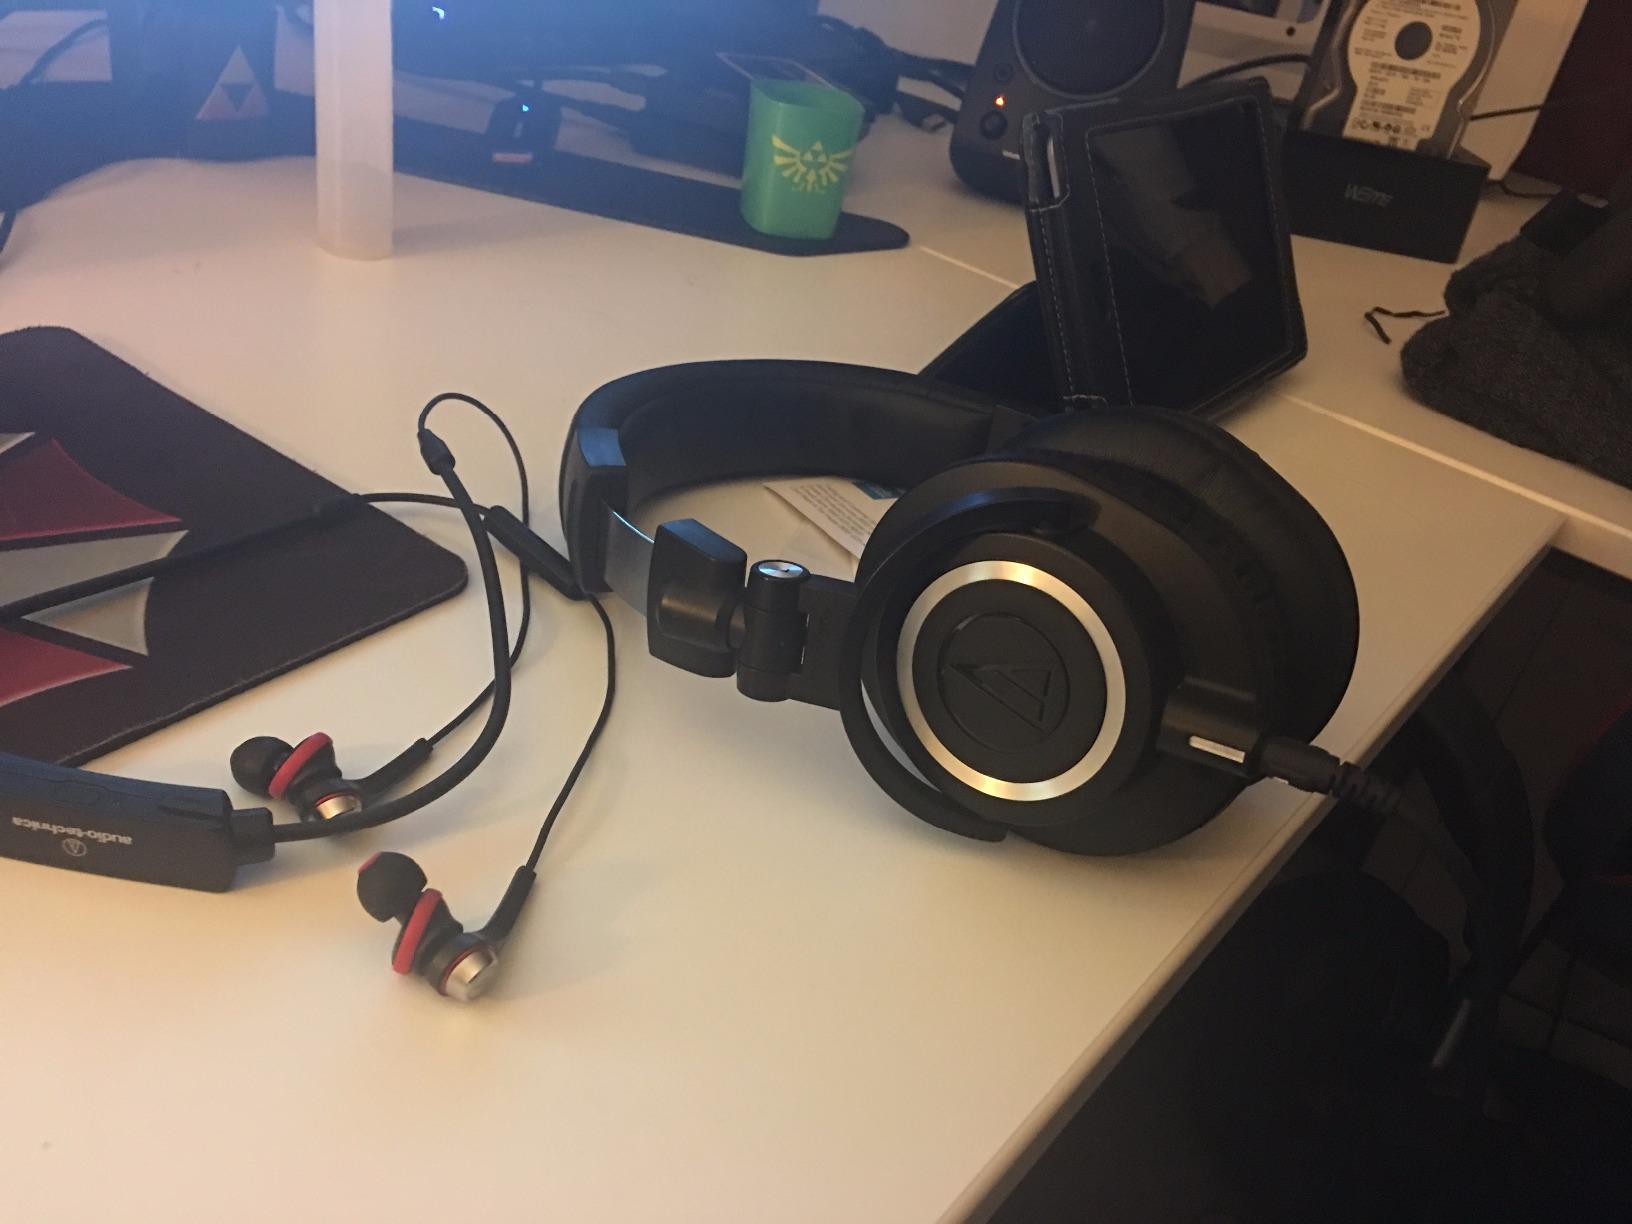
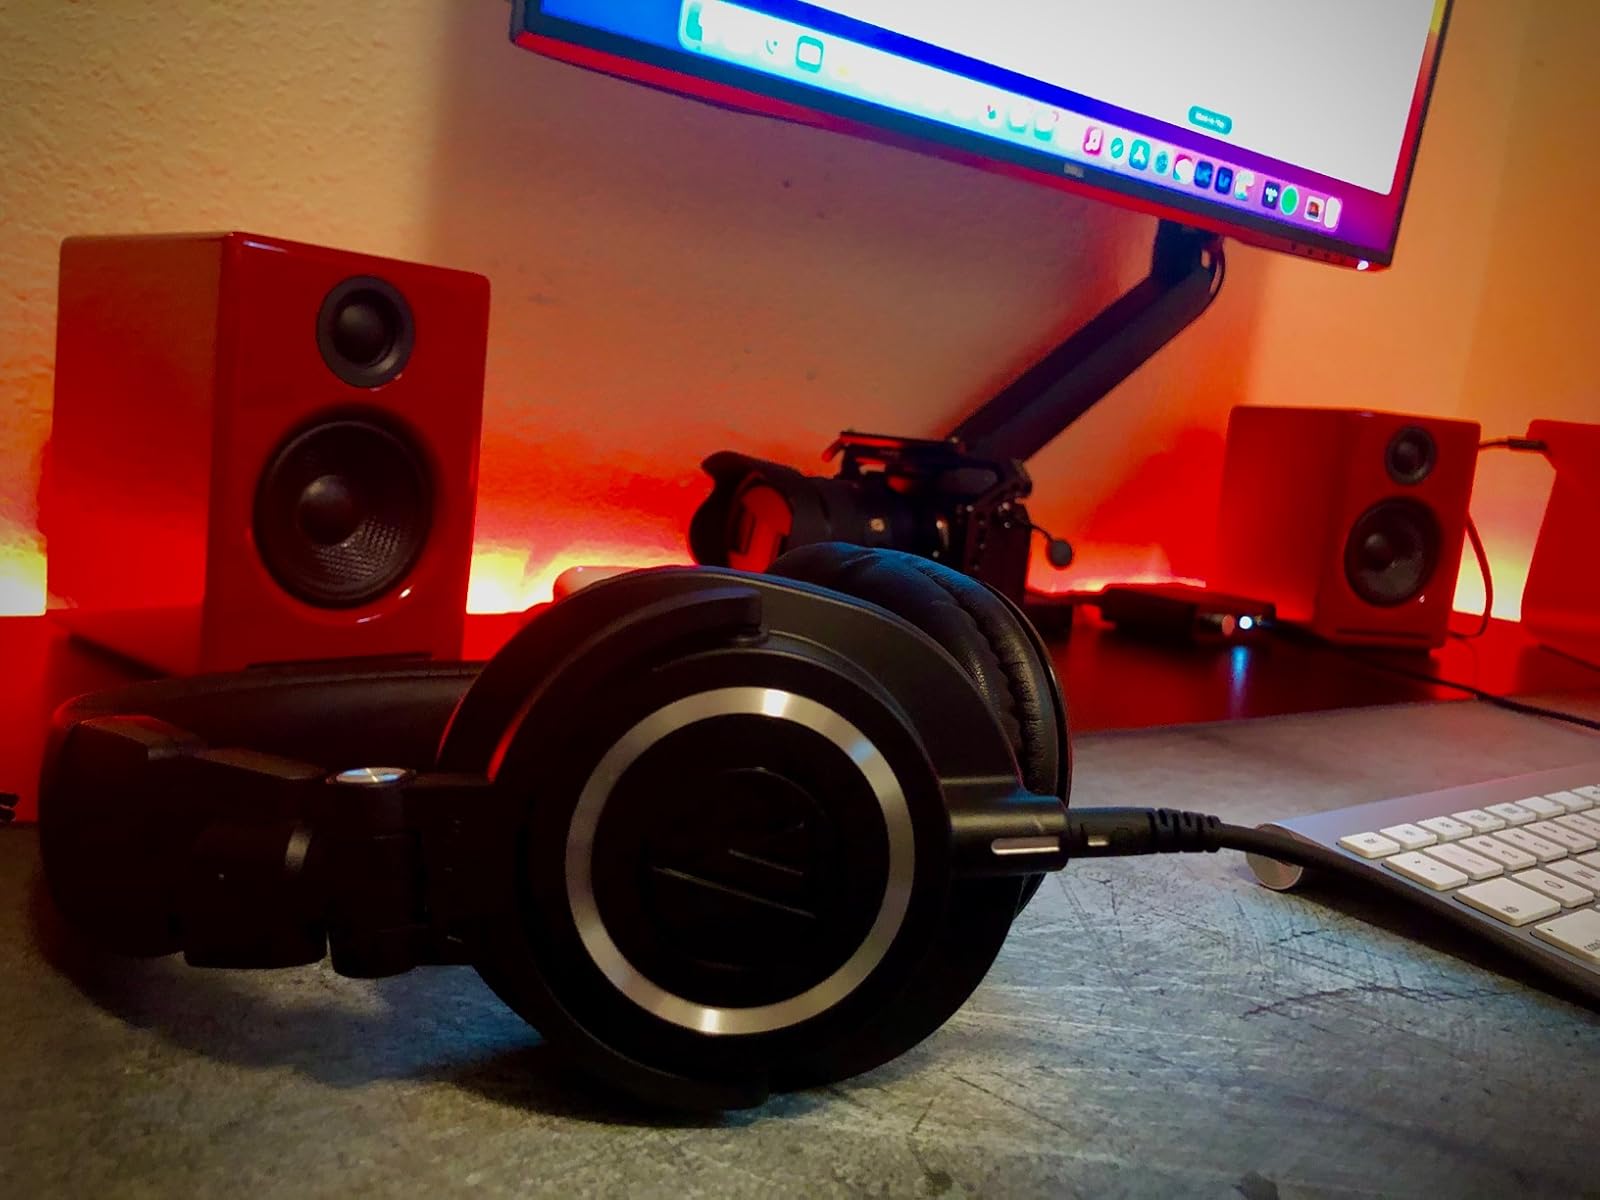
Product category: headphones
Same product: yes